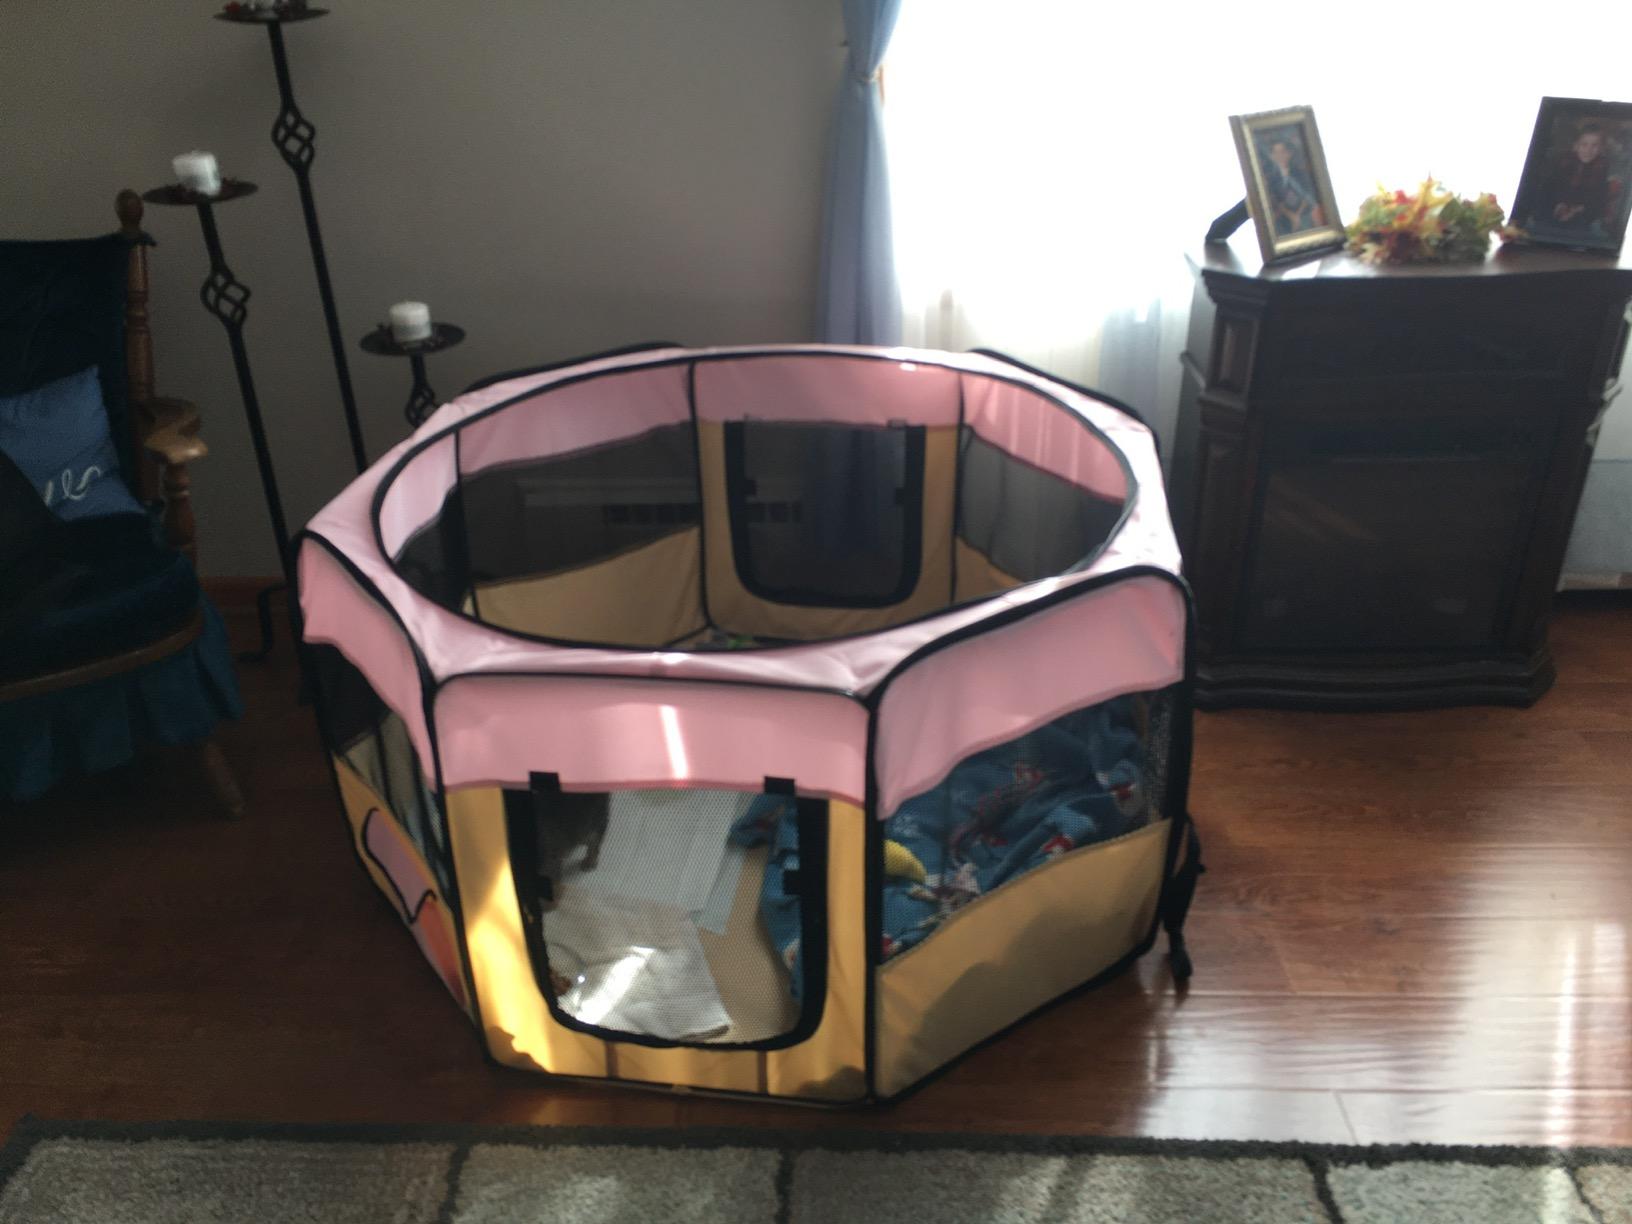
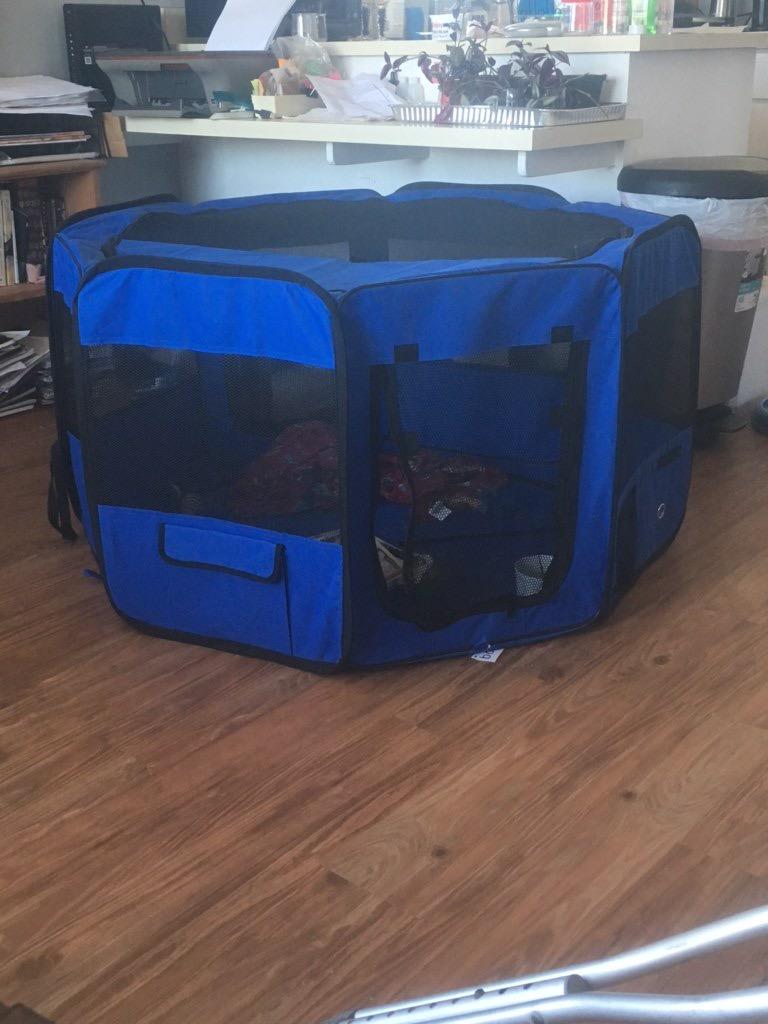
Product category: items_kennel
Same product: no